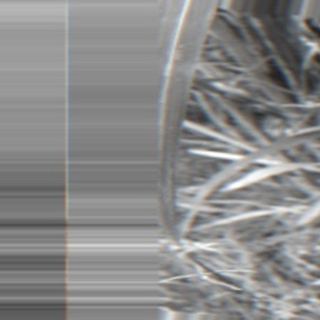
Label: sugarcane_bacterial_blight